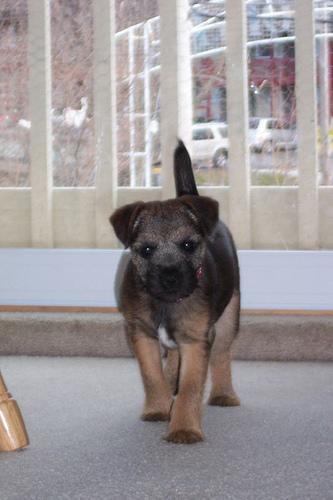
Border_terrier